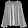
Label: Shirt